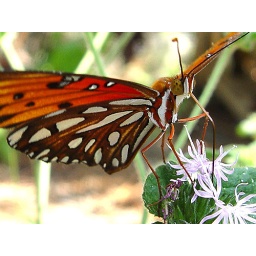
We hit an opening in the trail and saw 20 or 30 butterflies like this one flying around.